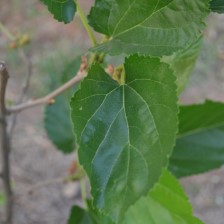
Variety: ChiangMaiBuriram60